1860 Republican National Convention

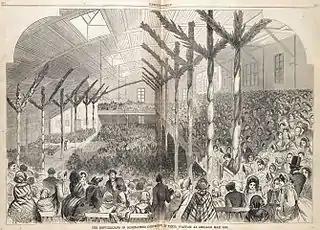
Drawing of the Wigwam interior during the 1860 nominating convention. Note the second story gallery and curved ceiling structure to allow for better acoustics.

The platform was drawn up by the Platform Committee chaired by Judge William Jessup of Pennsylvania. The reading of the platform was received with stormy applause and an immediate move followed to adopt the document unanimously and without amendments. US Representative Joshua Reed Giddings of Ohio proposed an amendment to insert the famous language from the Declaration of Independence that "All men are created equal; and they are endowed by their Creator with certain inalienable rights..." This amendment was initially rejected by the convention, prompting Giddings to walk out. The matter was hastily reconsidered by the convention, and with the addition of the amendment the disgruntled Mr. Giddings returned to his seat, crisis resolved.